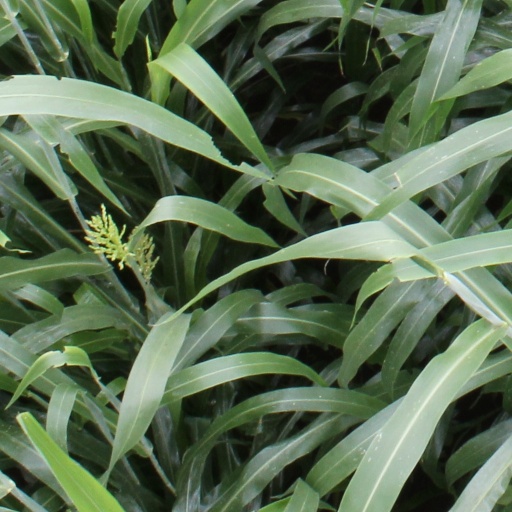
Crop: sorghum